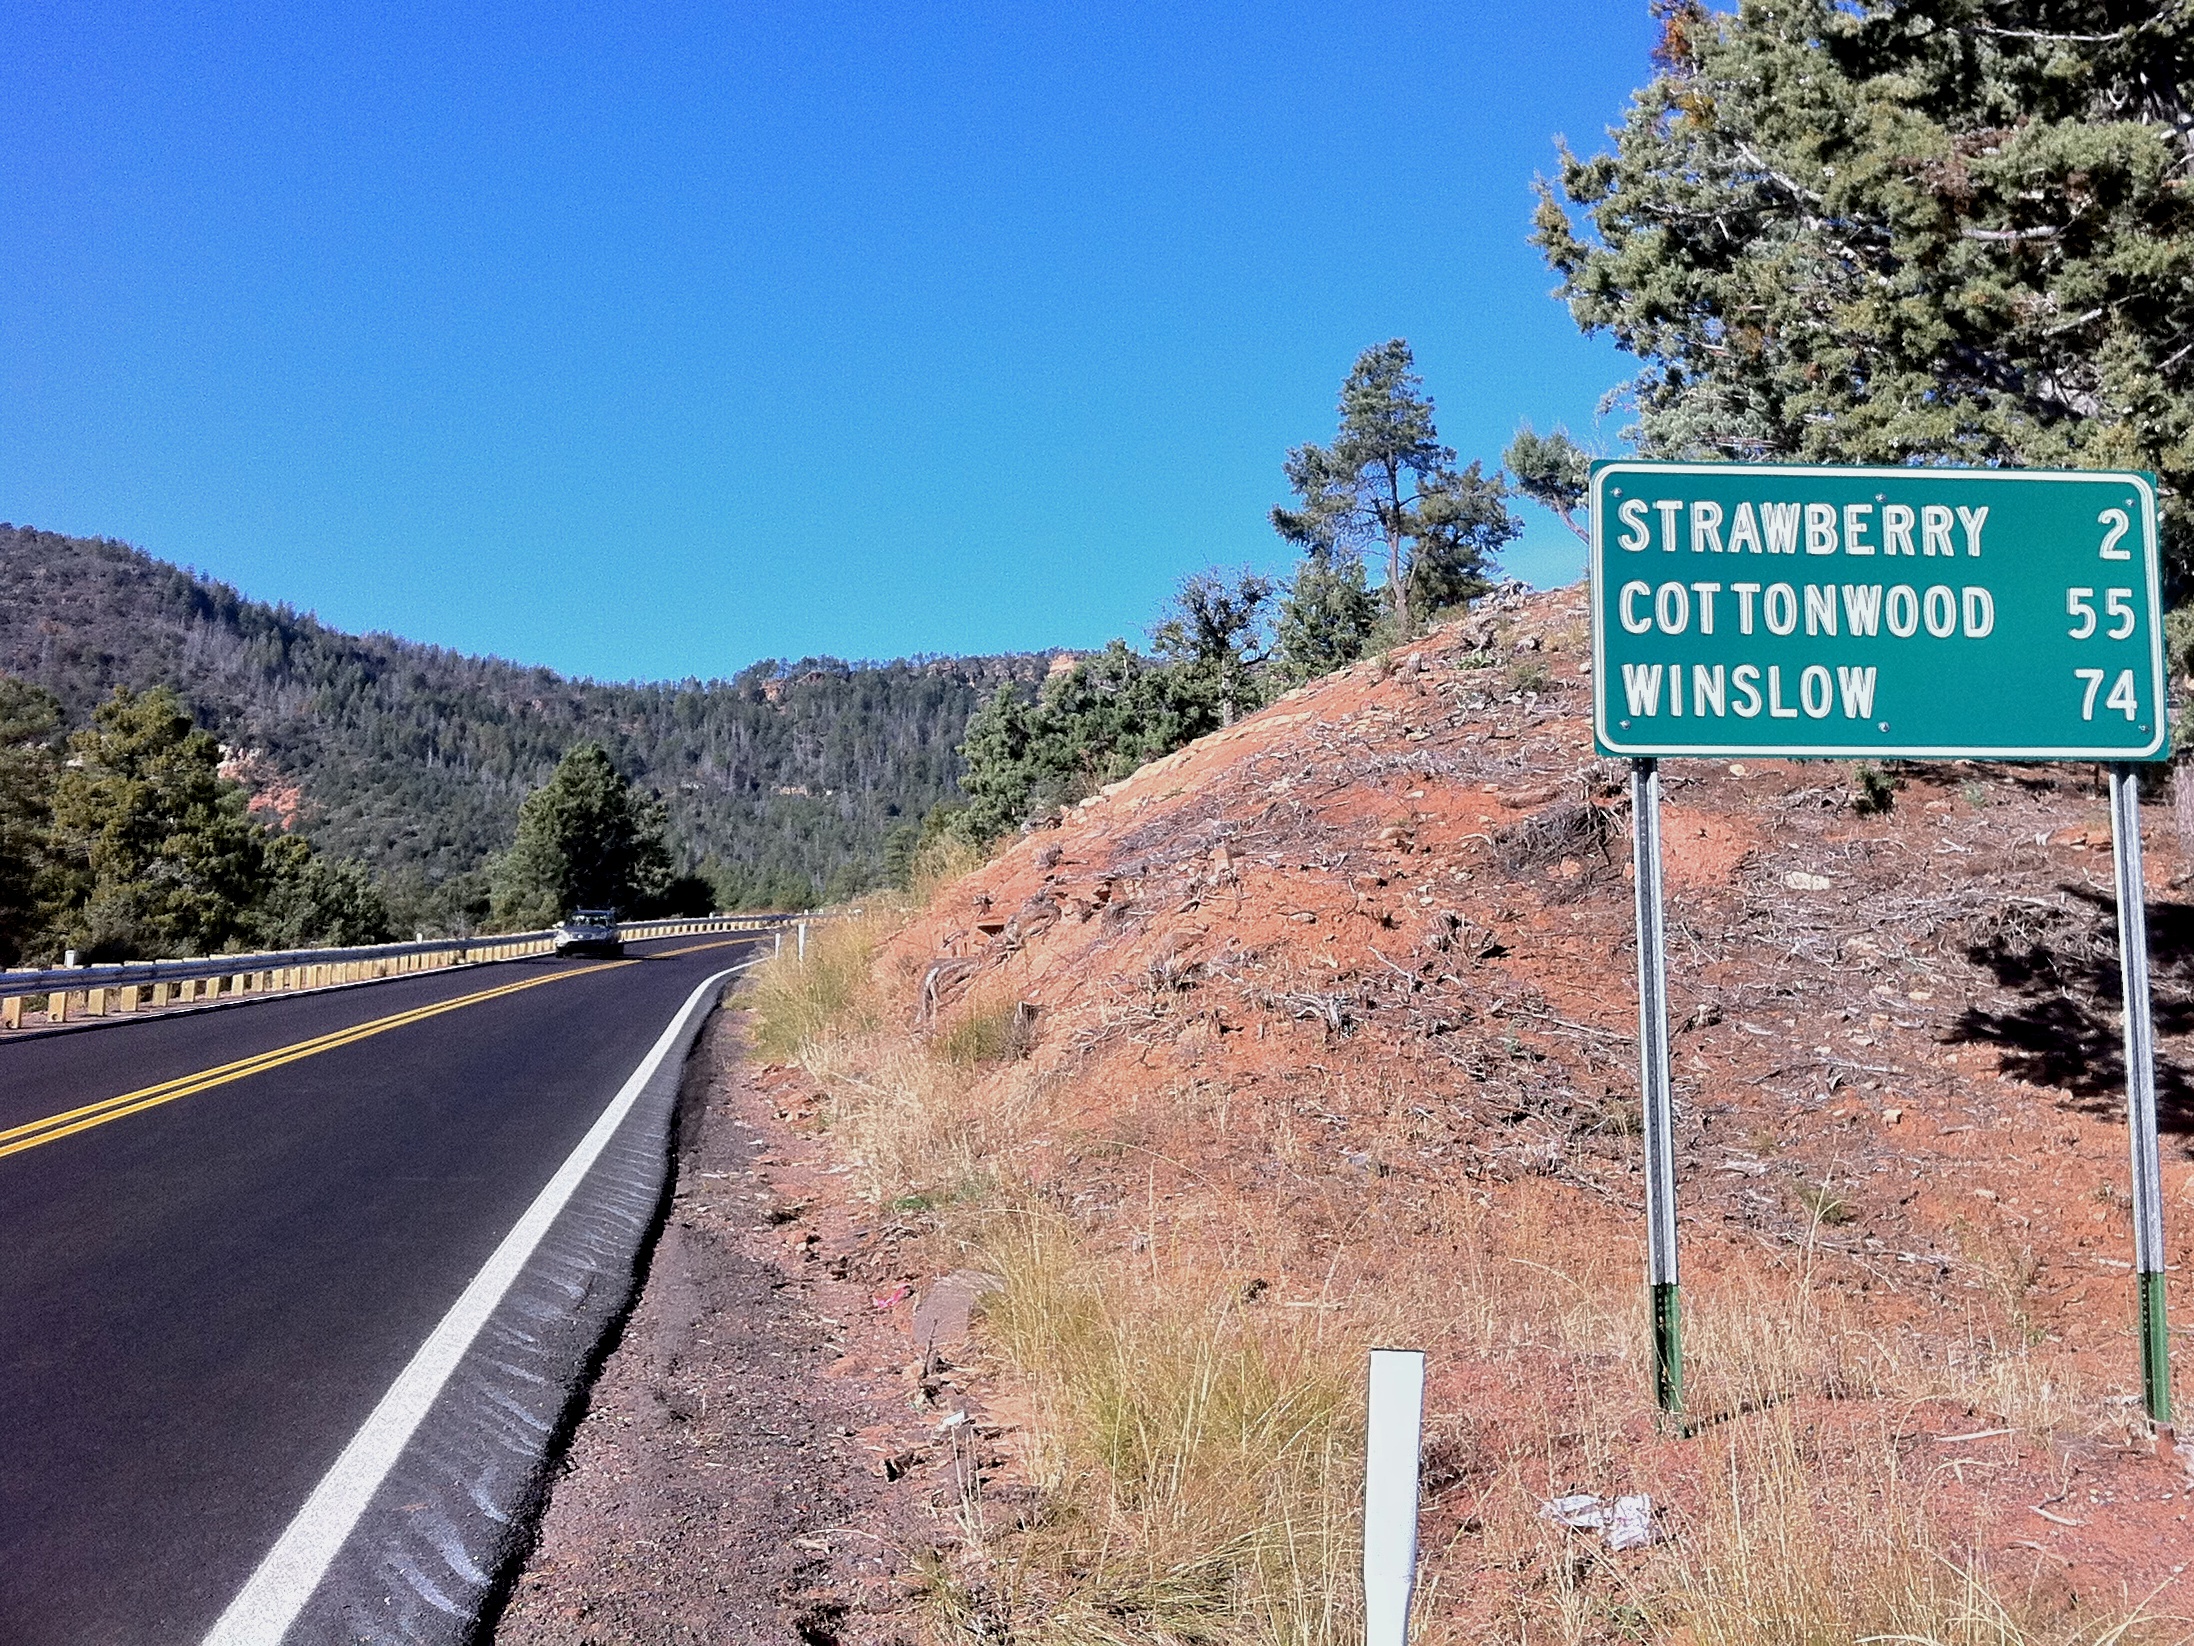
mountain, road, trail, running, highway, soil, lane, road trip, infrastructure, mountain pass, nonbuilding structure, controlled access highway